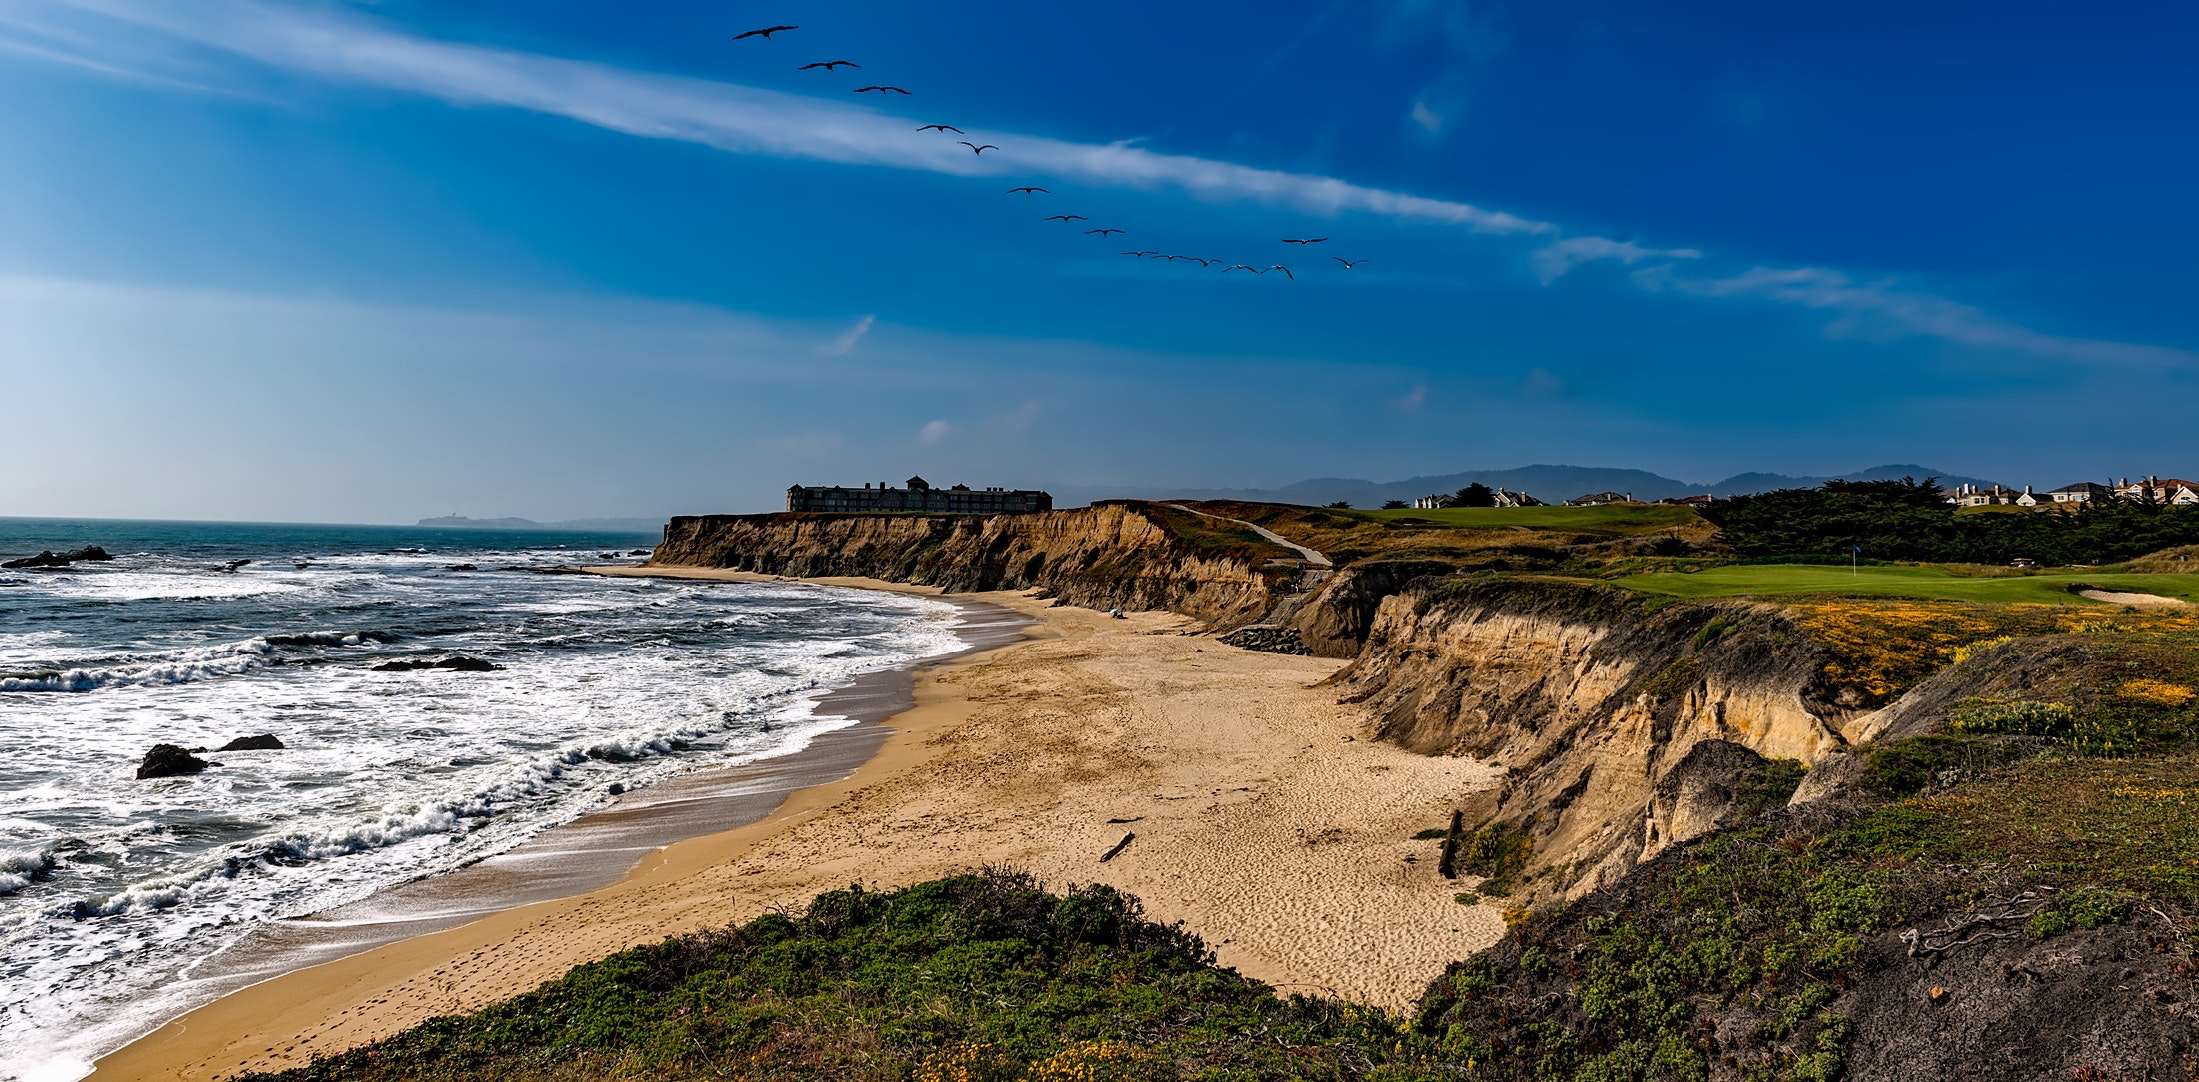
body of water, coast, sea, shore, sky, beach, headland, ocean, coastal and oceanic landforms, water, cliff, wave, natural landscape, promontory, natural environment, rock, cloud, bay, Raised beach, wind wave, bight, klippe, terrain, sand, geology, landscape, cape, formation, inlet, horizon, cove, wind, watercourse, hill, road, mountain, peninsula, tropics, tide, vacation, erosion, tourism